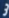
Number: 3